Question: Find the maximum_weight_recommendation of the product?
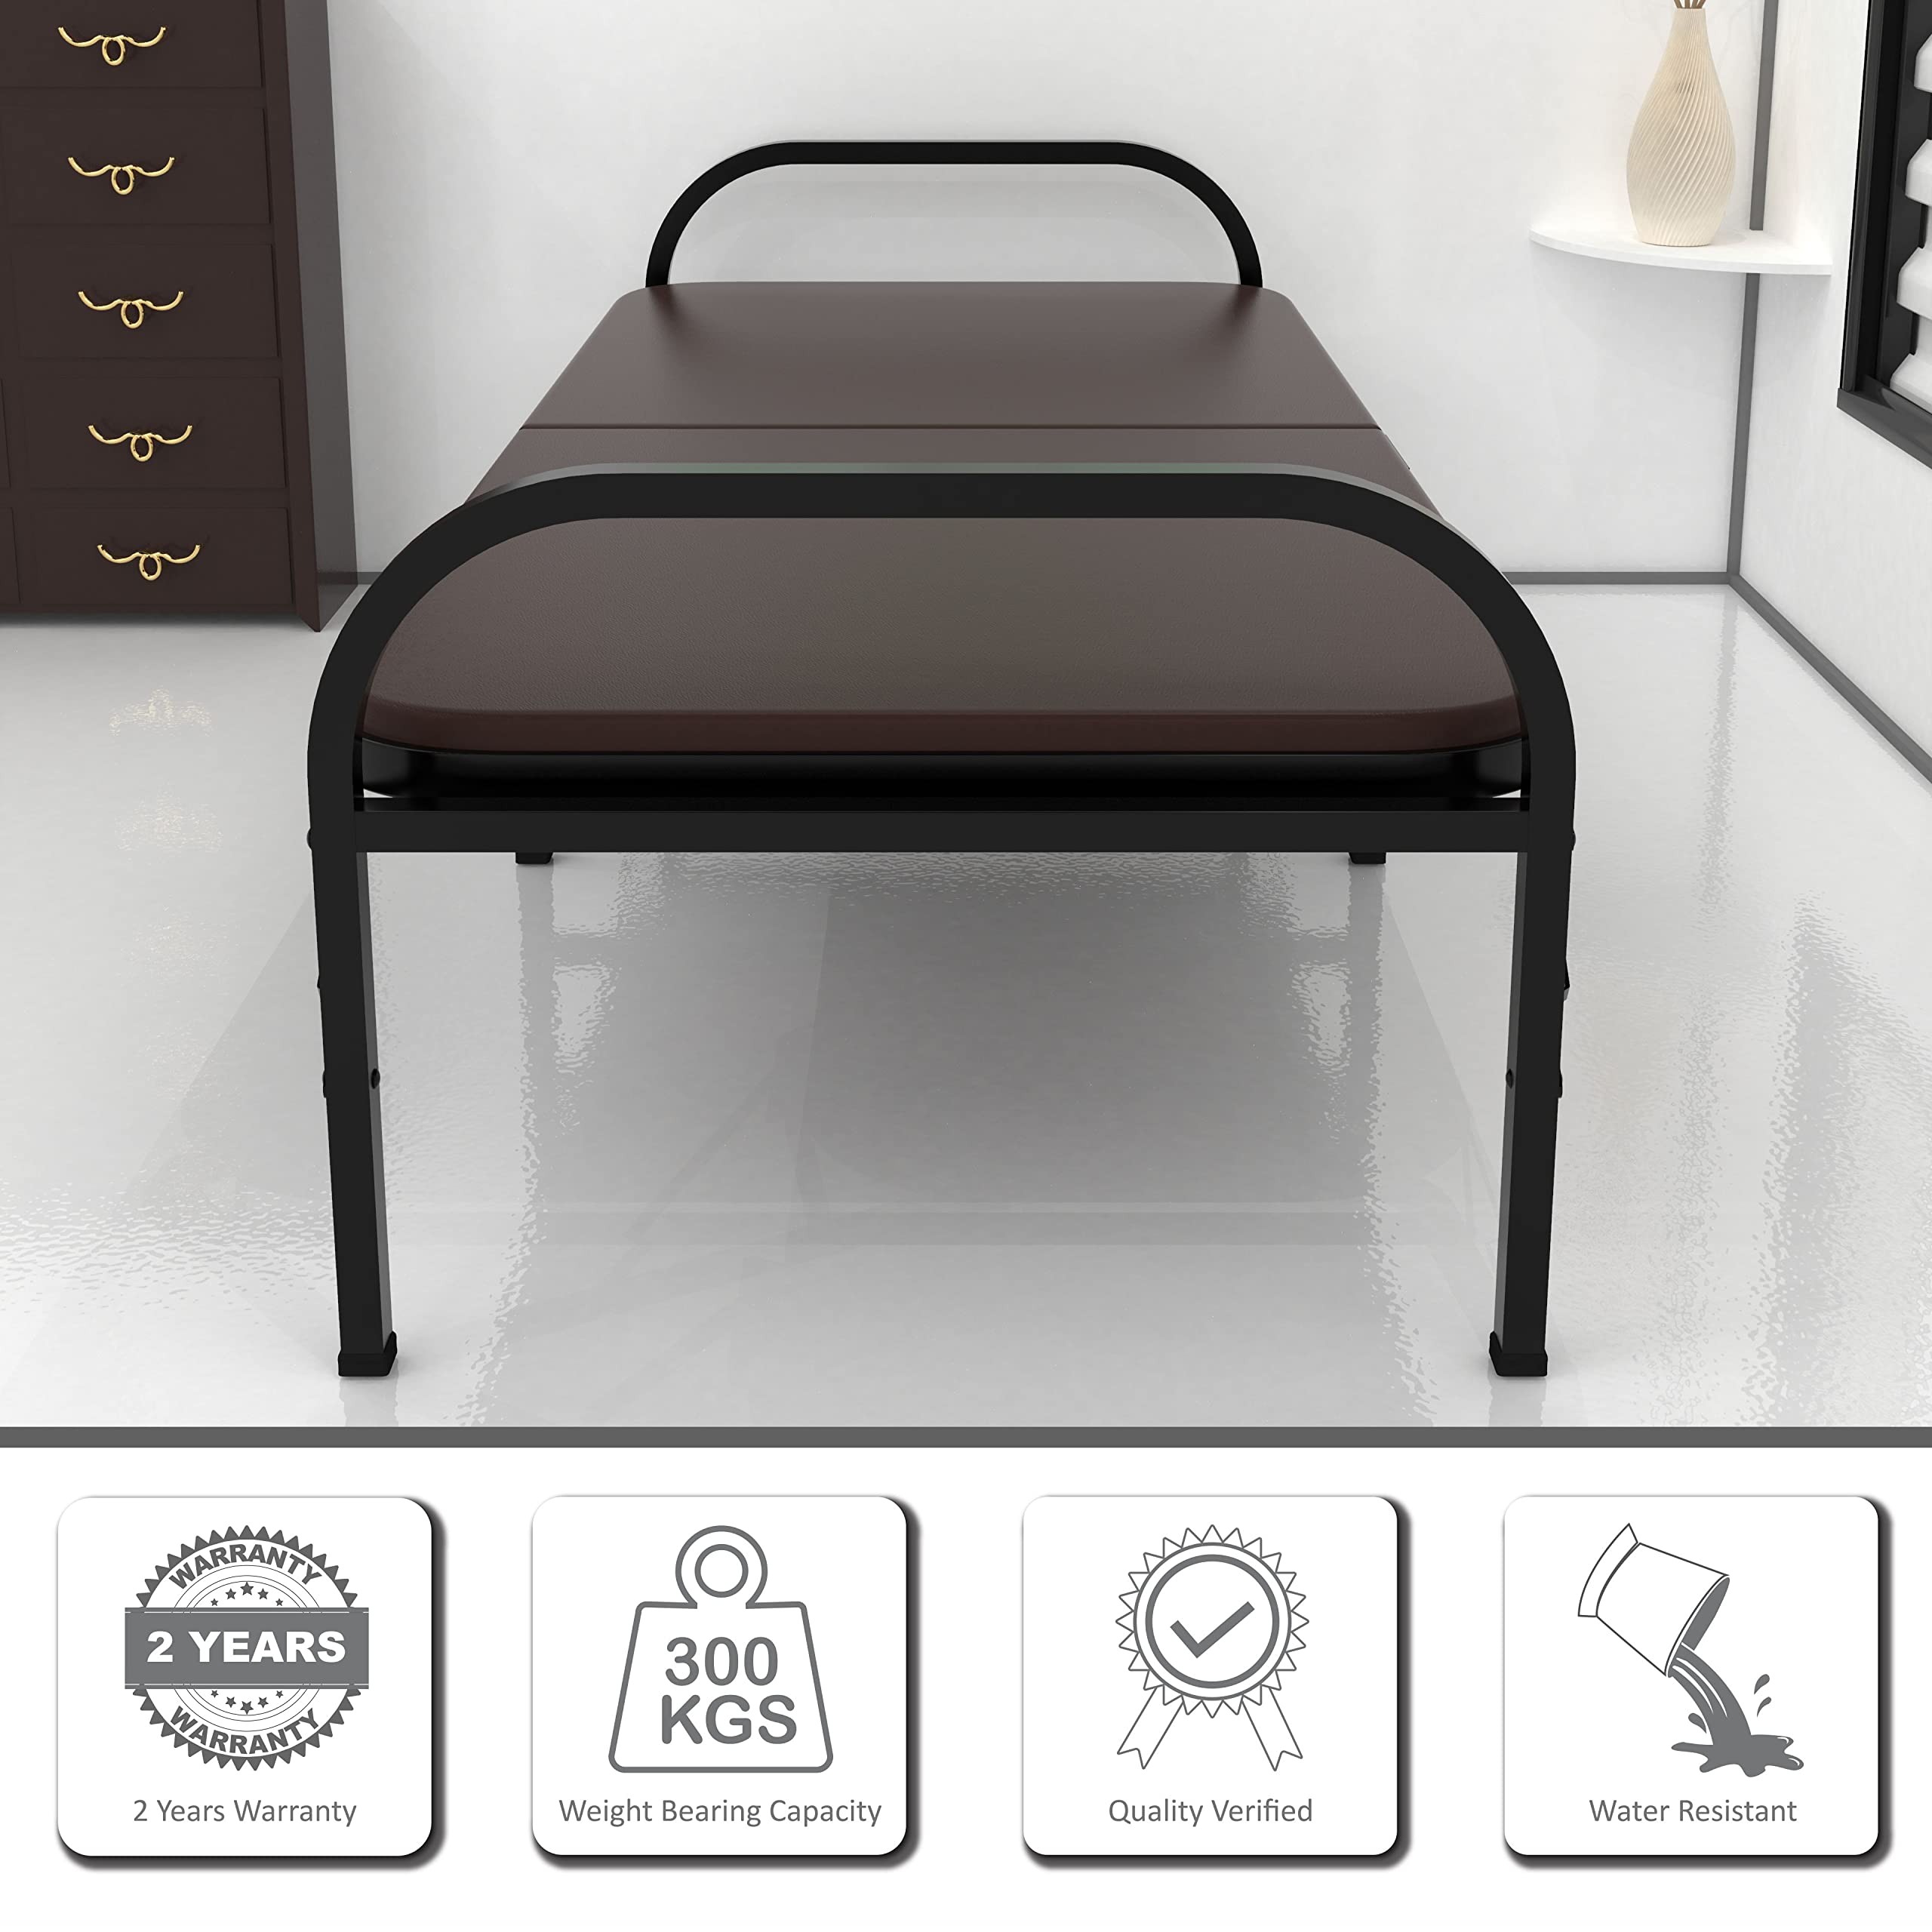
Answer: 300 kilogram